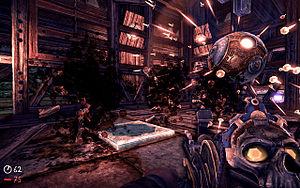
The Ball est un jeu vidéo d'action-aventure et de puzzle en vue subjective, développé par Teotl Studios et édité par Tripwire Interactive, sorti sur PC en 2010. Il a été porté sur Ouya en 2013.